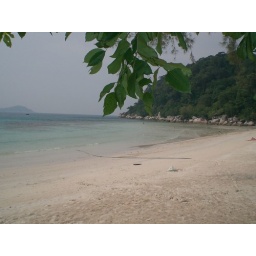
This is where the turtles shit in the sand at night. And lay eggs.